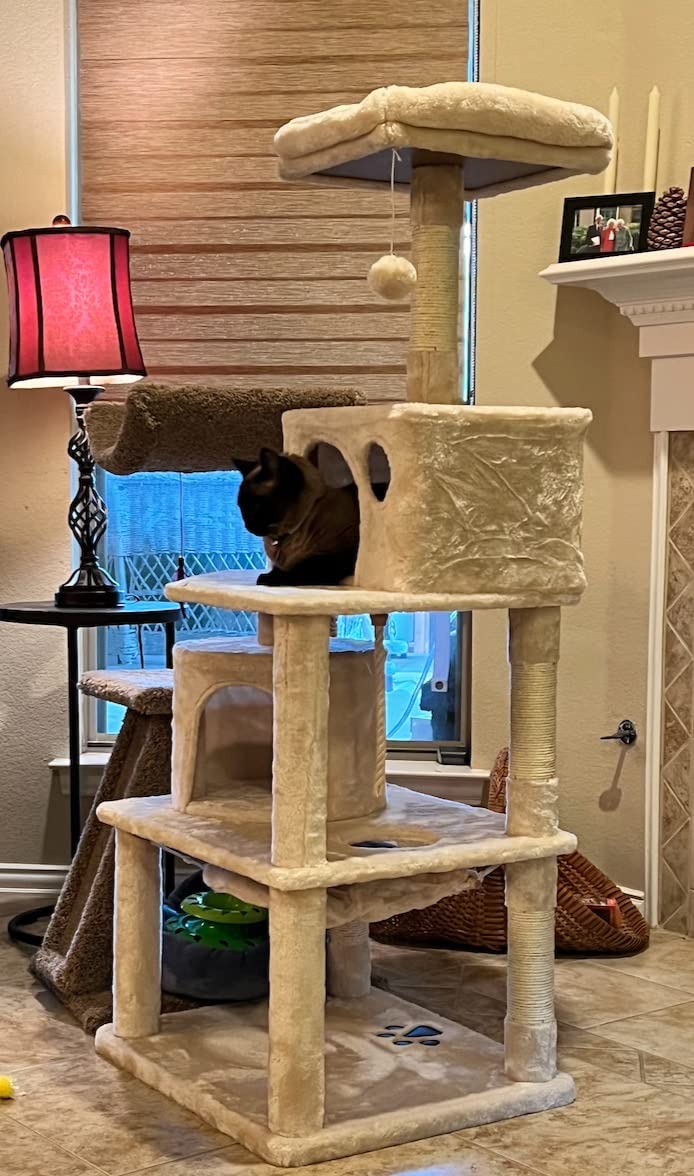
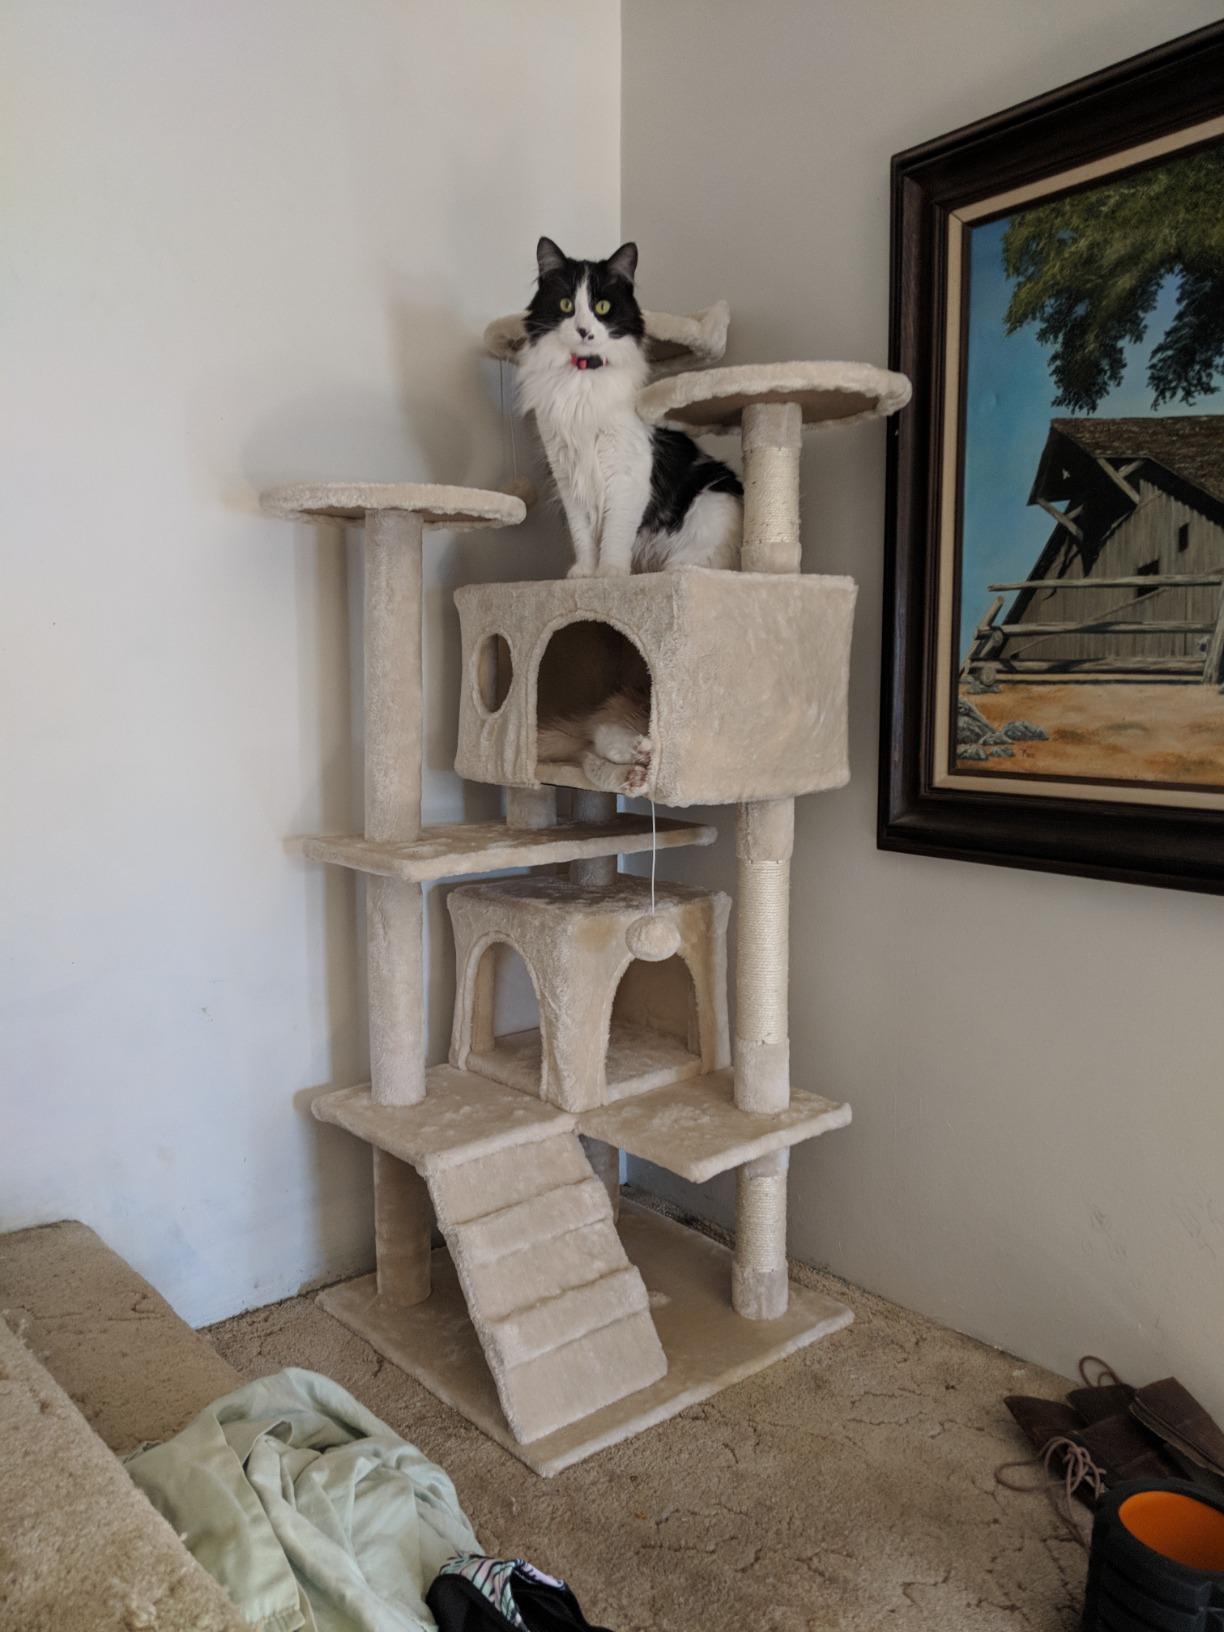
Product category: items_cat tree
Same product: no